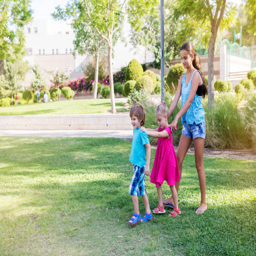
kids playing at the park together